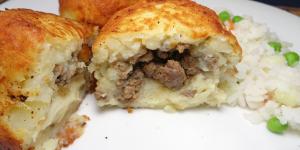
croquetas de papa con carne molida y queso